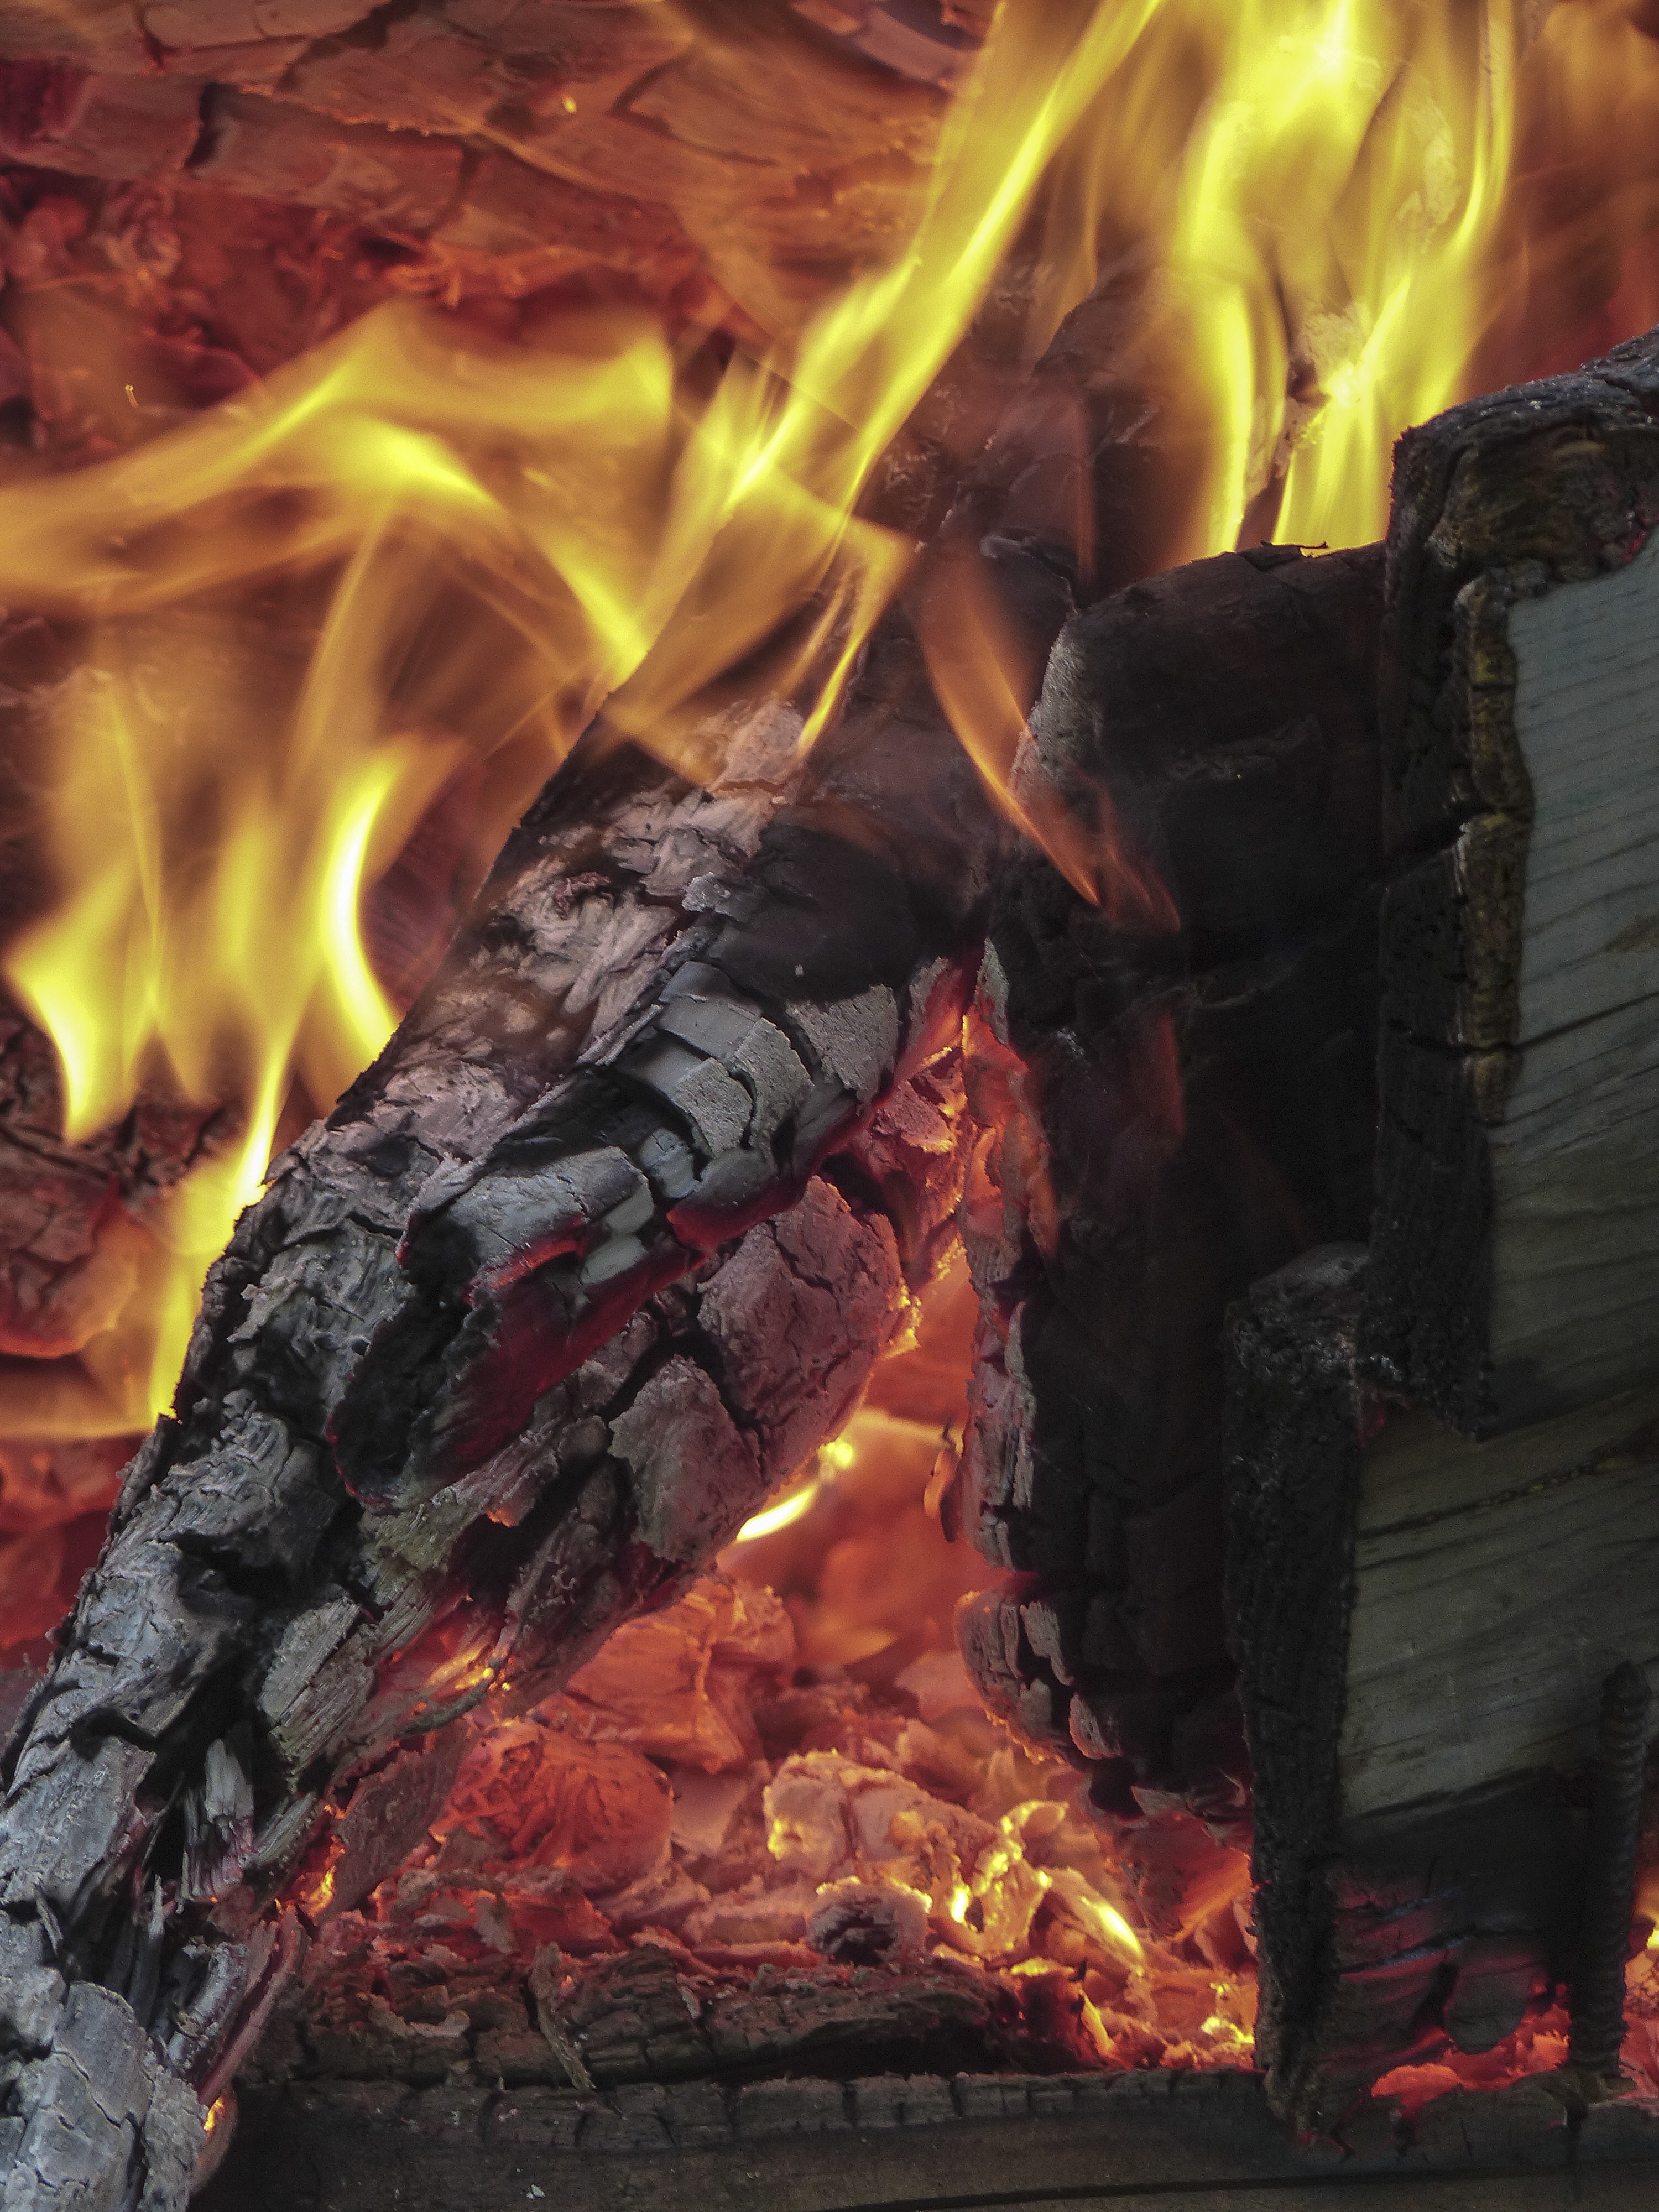
forest, wood, flame, fire, glow, campfire, bonfire, burning, logs, hot, waste, blaze, dangerous, raging, geological phenomenon